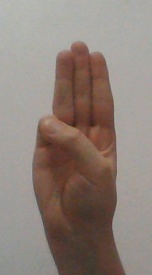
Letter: thaa